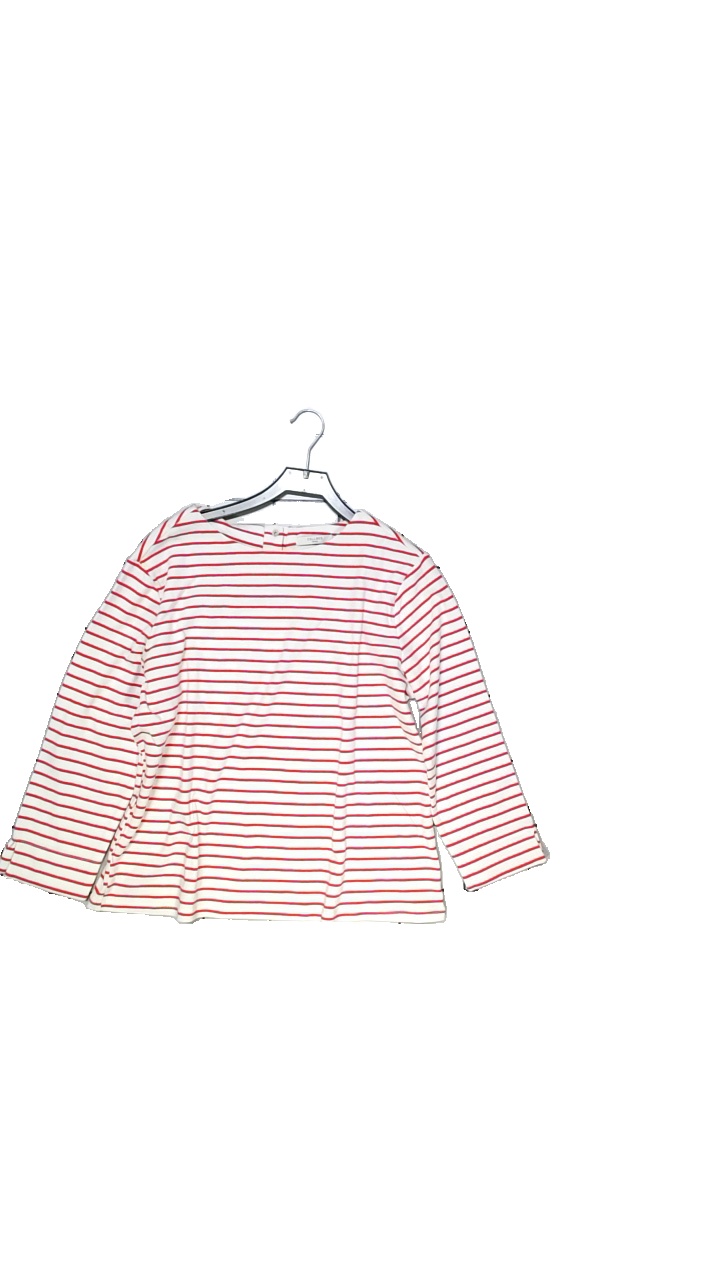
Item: Top (Ladies)
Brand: Cellbes
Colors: Red, White
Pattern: Striped
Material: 100% cotton
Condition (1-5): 4
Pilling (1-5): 4
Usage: Reuse
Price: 50-100